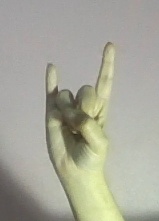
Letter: la